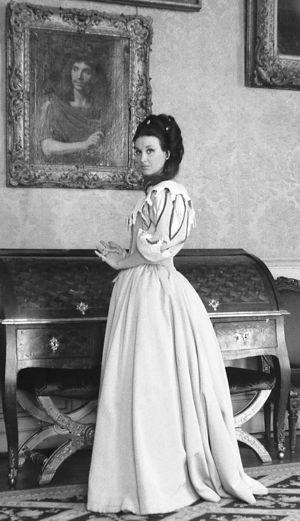
Alberte Aveline en 1968 (Foyer des artistes - Comédie_Française)
Alberte Aveline est une comédienne française, ex-sociétaire de la Comédie-Française née en septembre 1939 dans le département de Constantine et morte le 21 décembre 2018 dans le 13e arrondissement de Paris.